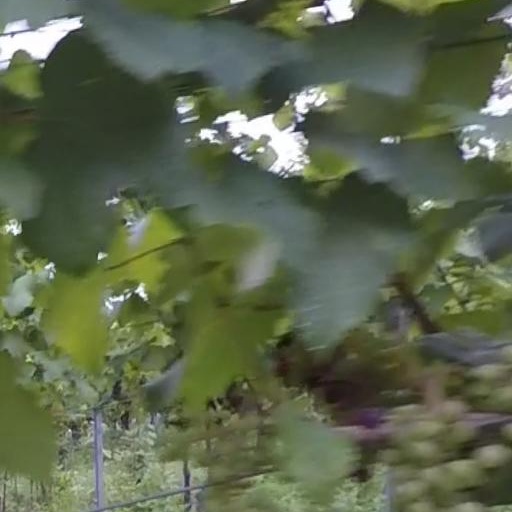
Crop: grape